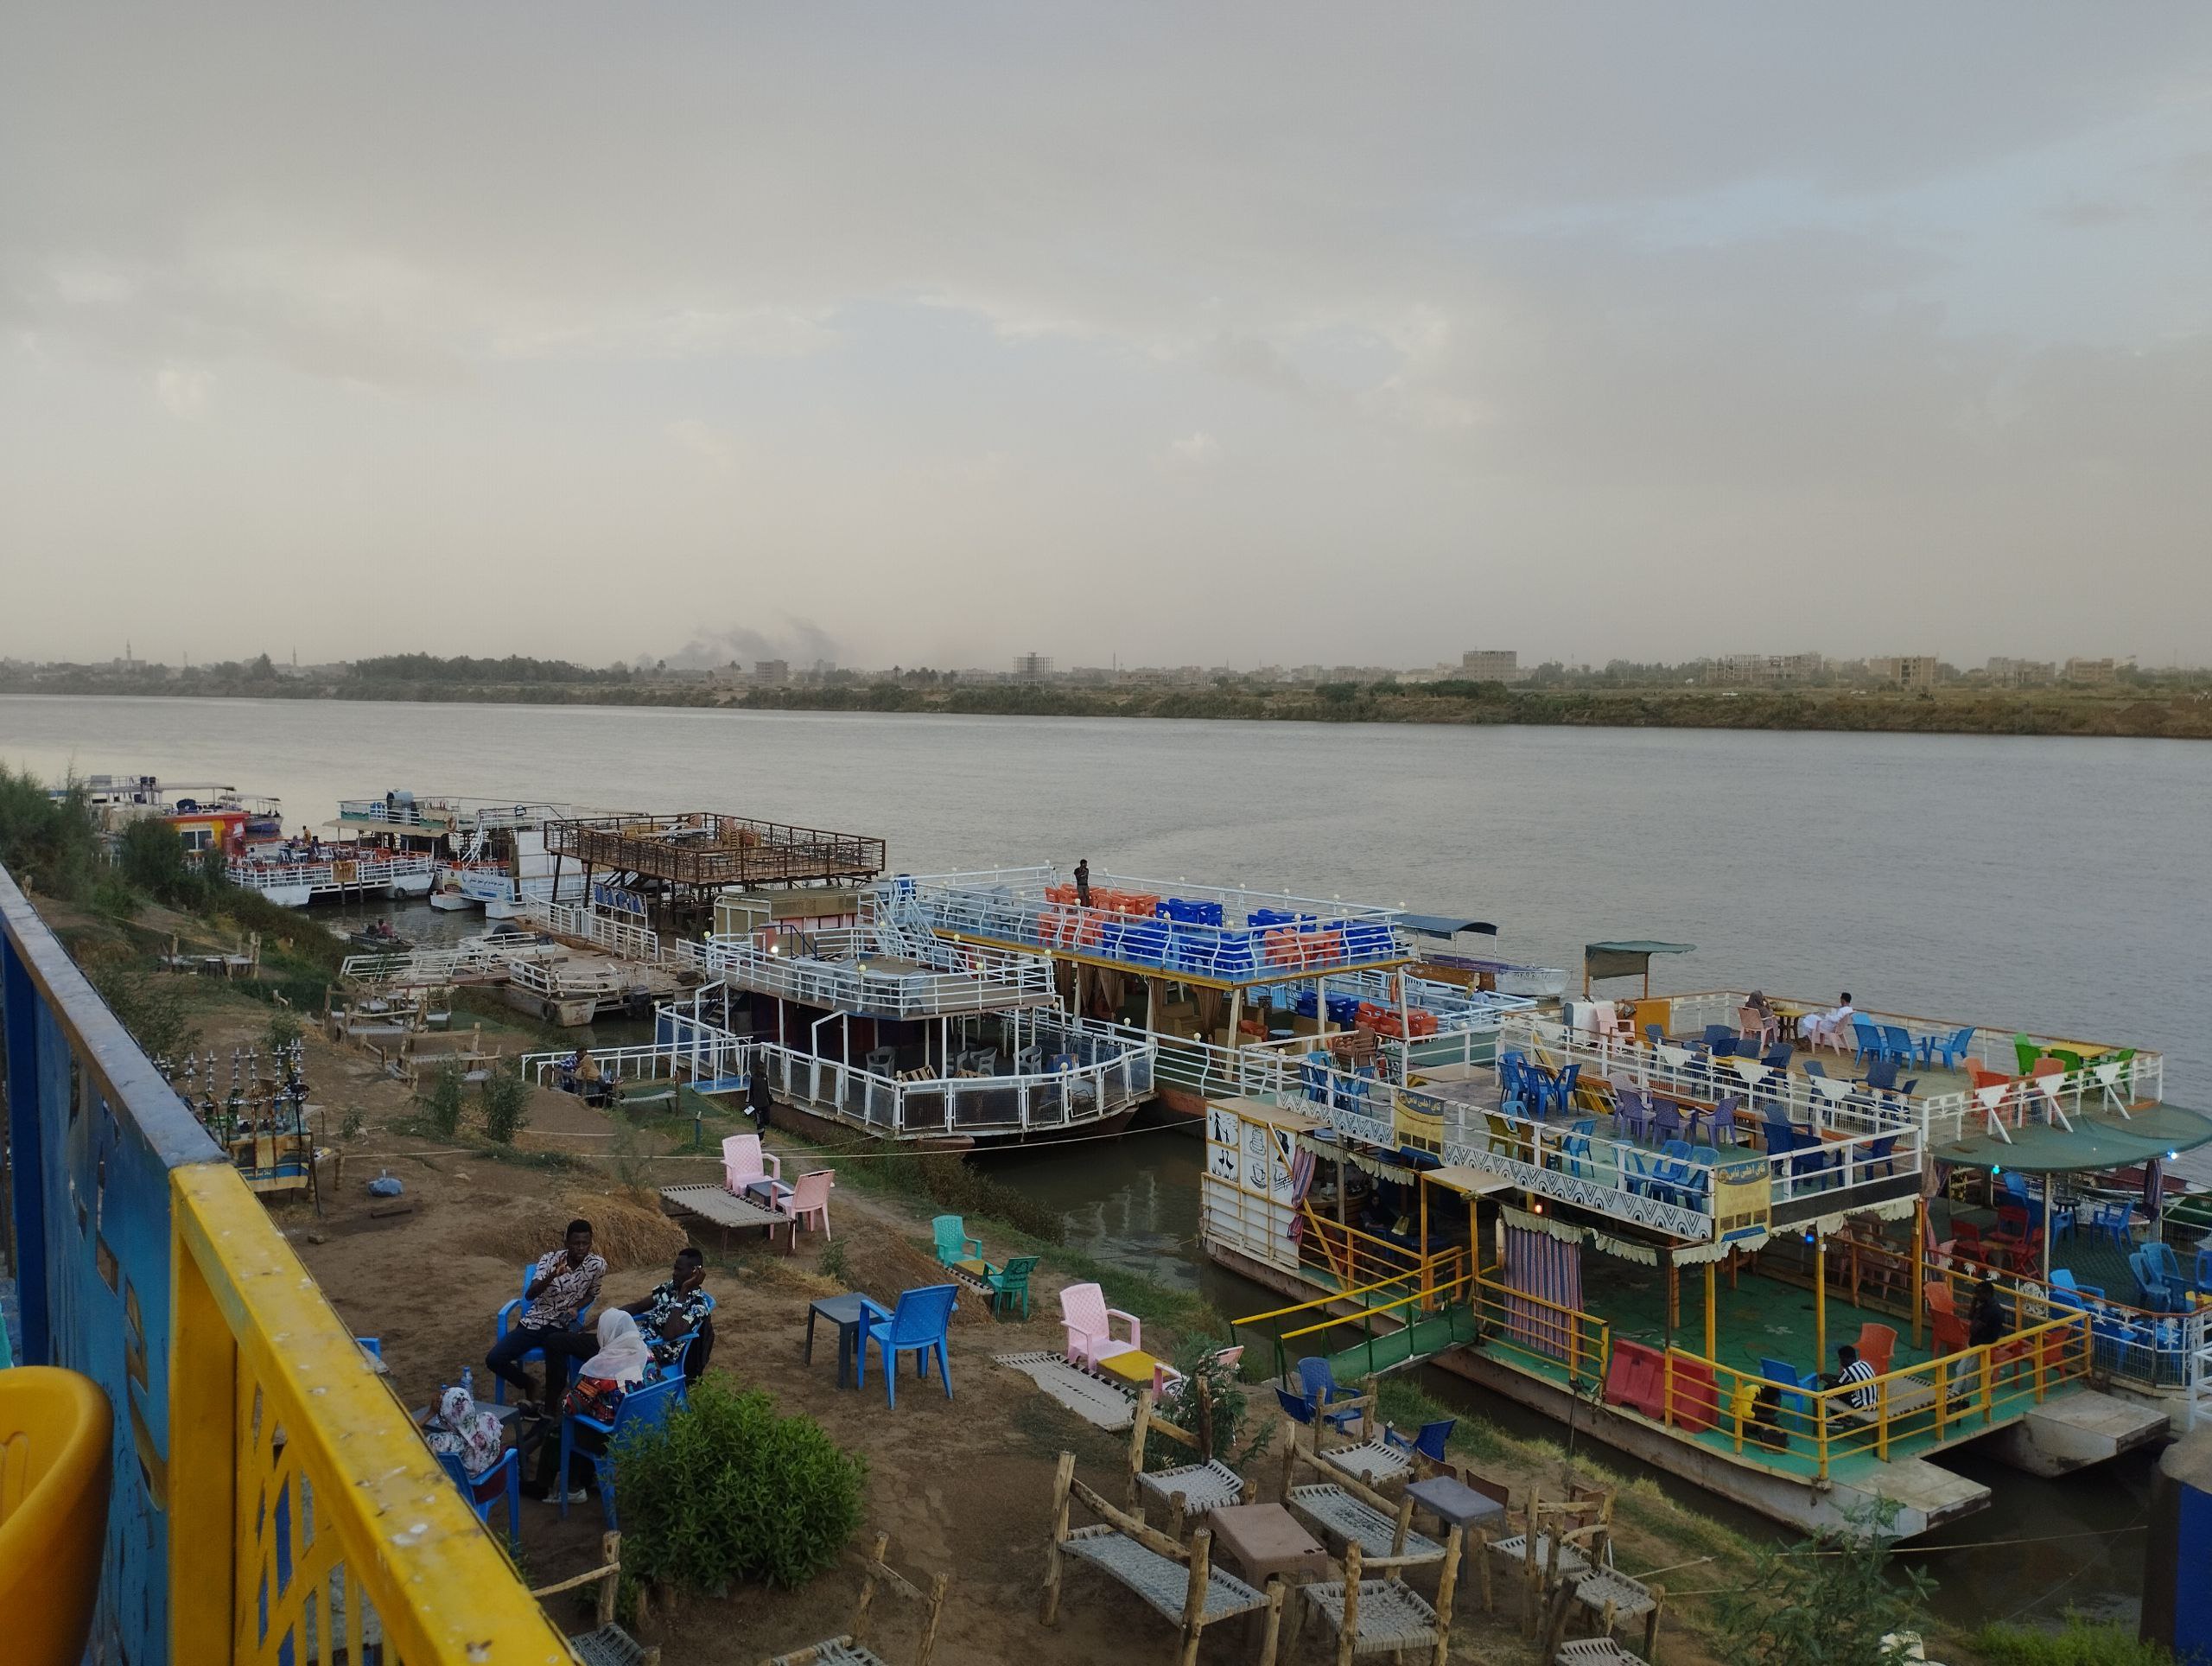
الوصف بالفصحى: أشخاص جالسون على ضفة النيل، وخلفهم مراكب كبيرة راسية في الماء
الوصف بالعامية السودانية: ناس قاعدين في ضفة النيل و وراهم مراكب كبيرة واقفة في البحر
التصنيف: Urban & City Life